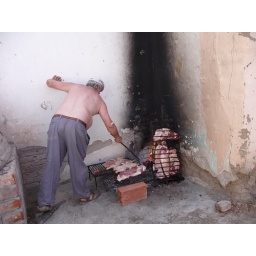
The restaurant/hotel owner cooks our mutton and chicken against a brick wall in Las Plumas.